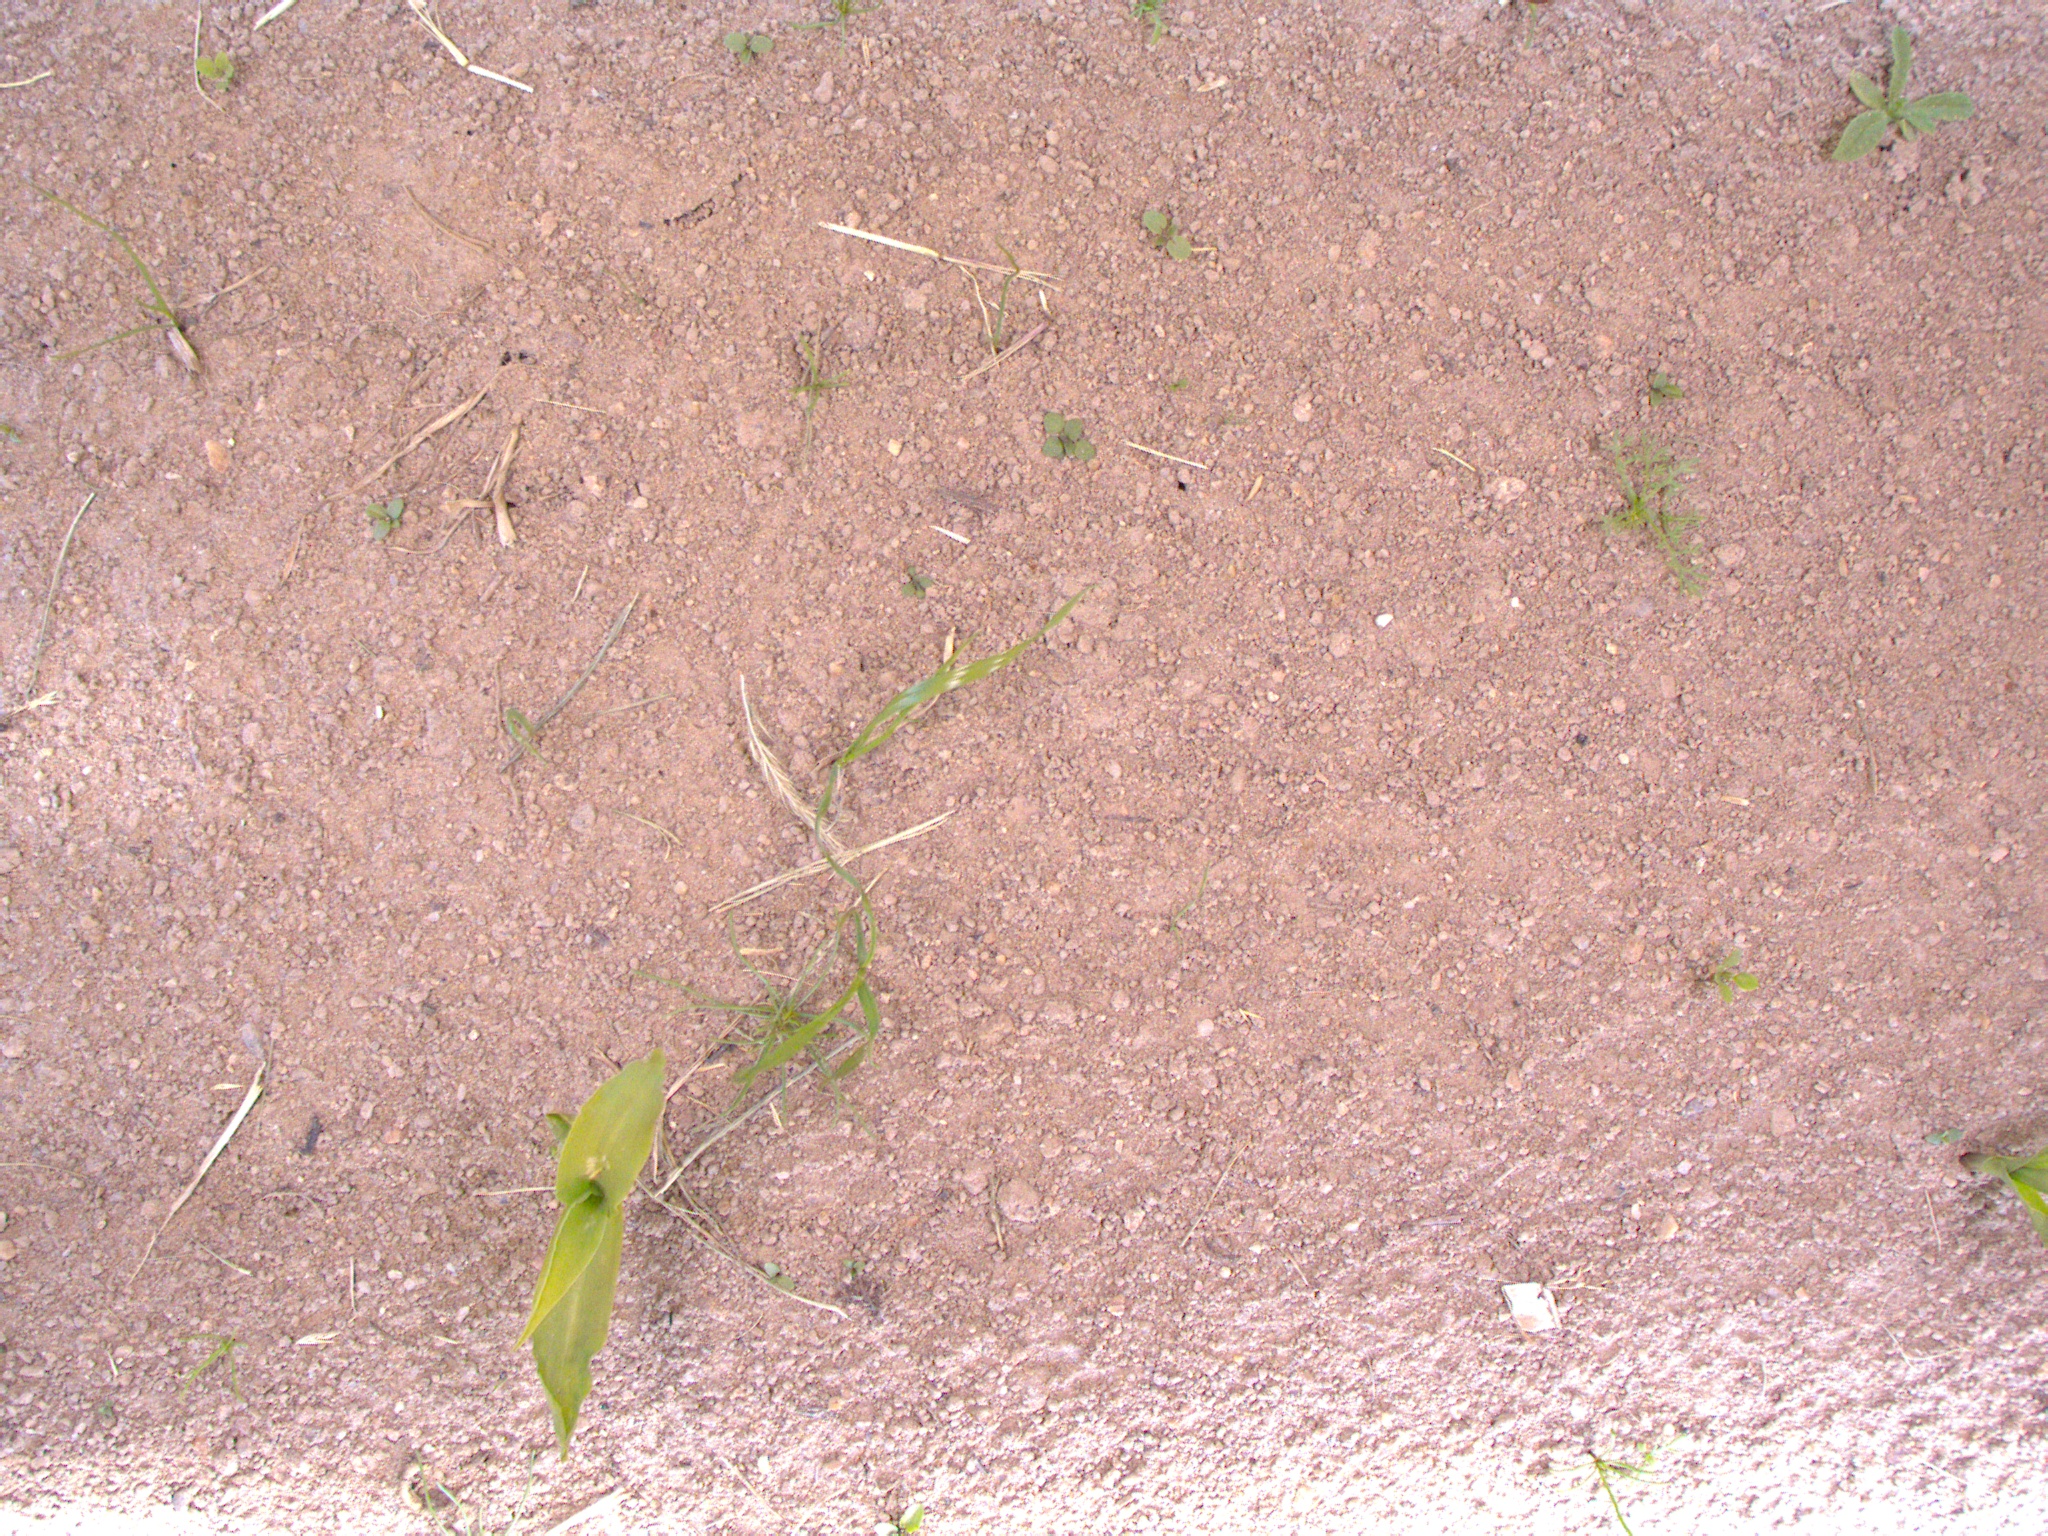
Crop: maize
Objects: maize, maize